Bishops Lodge

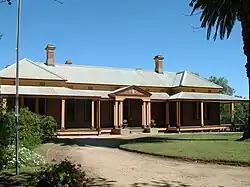

Bishops Lodge is a heritage-listed former residence and boys' hostel and now house museum at Moama Street, Hay, in the Riverina region of New South Wales, Australia. It was built in 1888. It is also known as Linton House Hostel for Boys. The property is owned by Hay Shire Council. It was added to the New South Wales State Heritage Register on 2 April 1999.